Henry of Marle (died 1418)

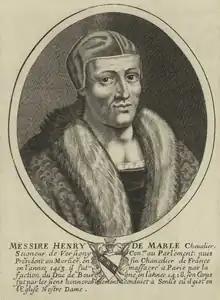
Henri de Marle

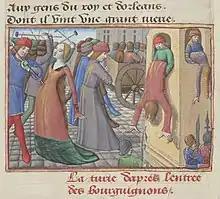
Massacres of 1418

Henry of Marle, seigneur de Presles, was chancellor of France under king Charles VI from 1413 to 1418. As a faithful companion of John I of Berry, he was assassinated in the Conciergerie during the massacres of the Armagnacs in the prisons of Paris on 29 May 1418.